Bodo Ramelow

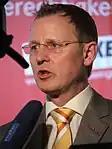
Ramelow in 2009

Starting in June 2005, Ramelow was chief negotiator during unification talks between the PDS and WASG, a unification that resulted in the new party The Left. In September 2005 he was elected deputy chairman of The Left in the Bundestag. In the Thuringia state election in September 2009 he led The Left to become the second biggest party with 27.4% of the votes, making him a competitor for the post of minister president.